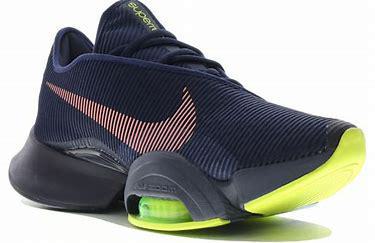
Brand: Nike
Model: Air Zoom Superrep 2